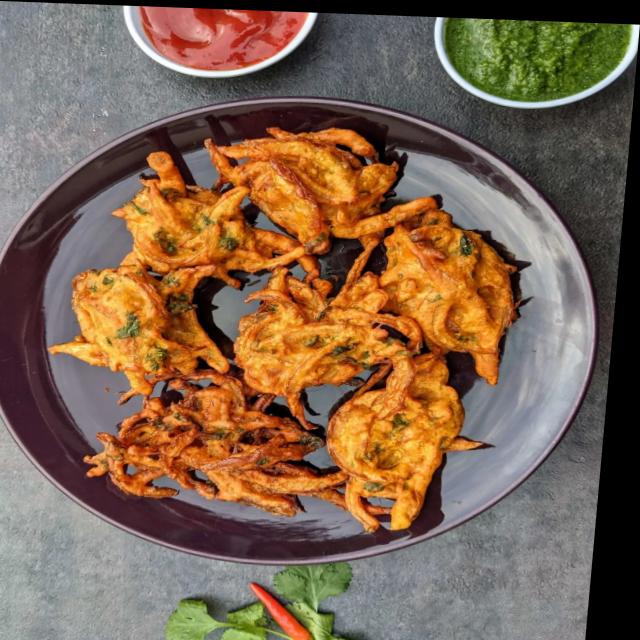
Dish: green_chutney